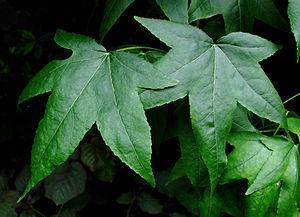
Feuillage du copalme d'Amérique (Liquidambar styraciflua).
Le copalme d'Amérique ou Liquidambar est une espèce d'arbres qui appartient maintenant à la famille des Altingiacées, auparavant classé dans la famille des Hamamelidacées.